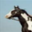
Label: horse